Cajón

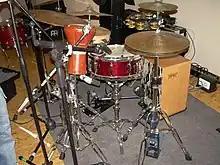

In the 2000s (decade), the cajón was heard extensively in Coastal Peruvian musical styles such as Tondero, Zamacueca and Peruvian Waltz, Spanish modern Flamenco and certain styles of modern Cuban Rumba. The modern cajón is often used to accompany a solo acoustic guitar or piano. The cajón is becoming rapidly popular in blues, pop, rock, funk, world music, jazz, etc. The cajón is often used as a bass drum by bands instead of a full drum kit when performing in minimalist settings, as the cajón can simultaneously serve as both a bass drum and a seat for the drummer. Though occasionally played by some bands in place of the ', the cajón has become a popular instrument in the folk music of Ireland, where the quieter and higher-pitched ' traditional frame drum serves the same purpose, and has a unique playing style.